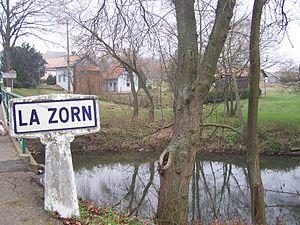
Cette liste non exhaustive recense les rivières de France, par ordre alphabétique. Elle ne recense pas les fleuves, qui font l'objet d'une liste séparée, ni les ruisseaux.
La Zorn est une rivière de Moselle et du Bas-Rhin, affluent droit de la Moder et sous-affluent du Rhin.